History of atomic theory

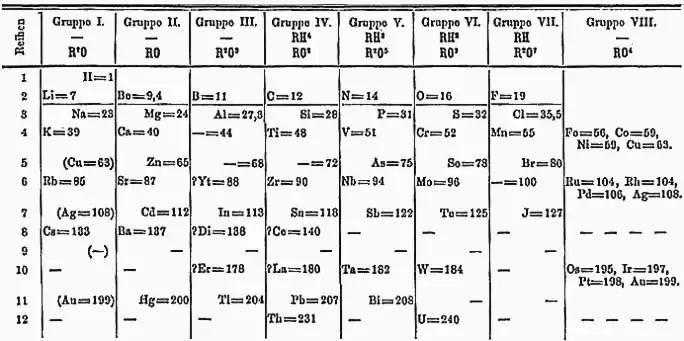
Mendeleev's periodic table from 1871.

The elements on the periodic table were originally arranged in order of increasing atomic weight. However, in a number of places chemists chose to swap the positions of certain adjacent elements so that they appeared in a group with other elements with similar properties. For instance, tellurium is placed before iodine even though tellurium is heavier (127.6 vs 126.9) so that iodine can be in the same column as the other halogens. The modern periodic table is based on atomic number, which is equivalent to the nuclear charge, a change that had to wait for the discovery of the nucleus.